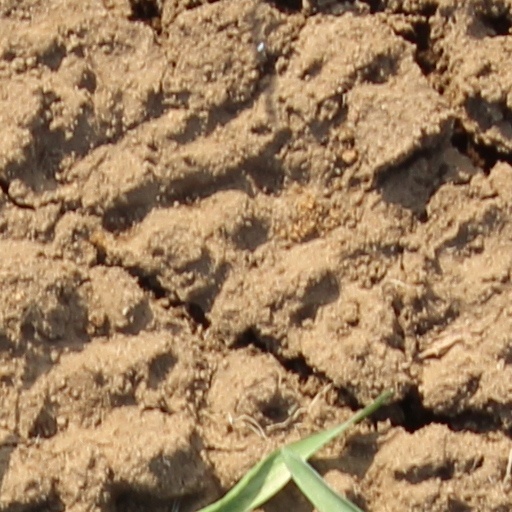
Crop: wheat